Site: brandenburg
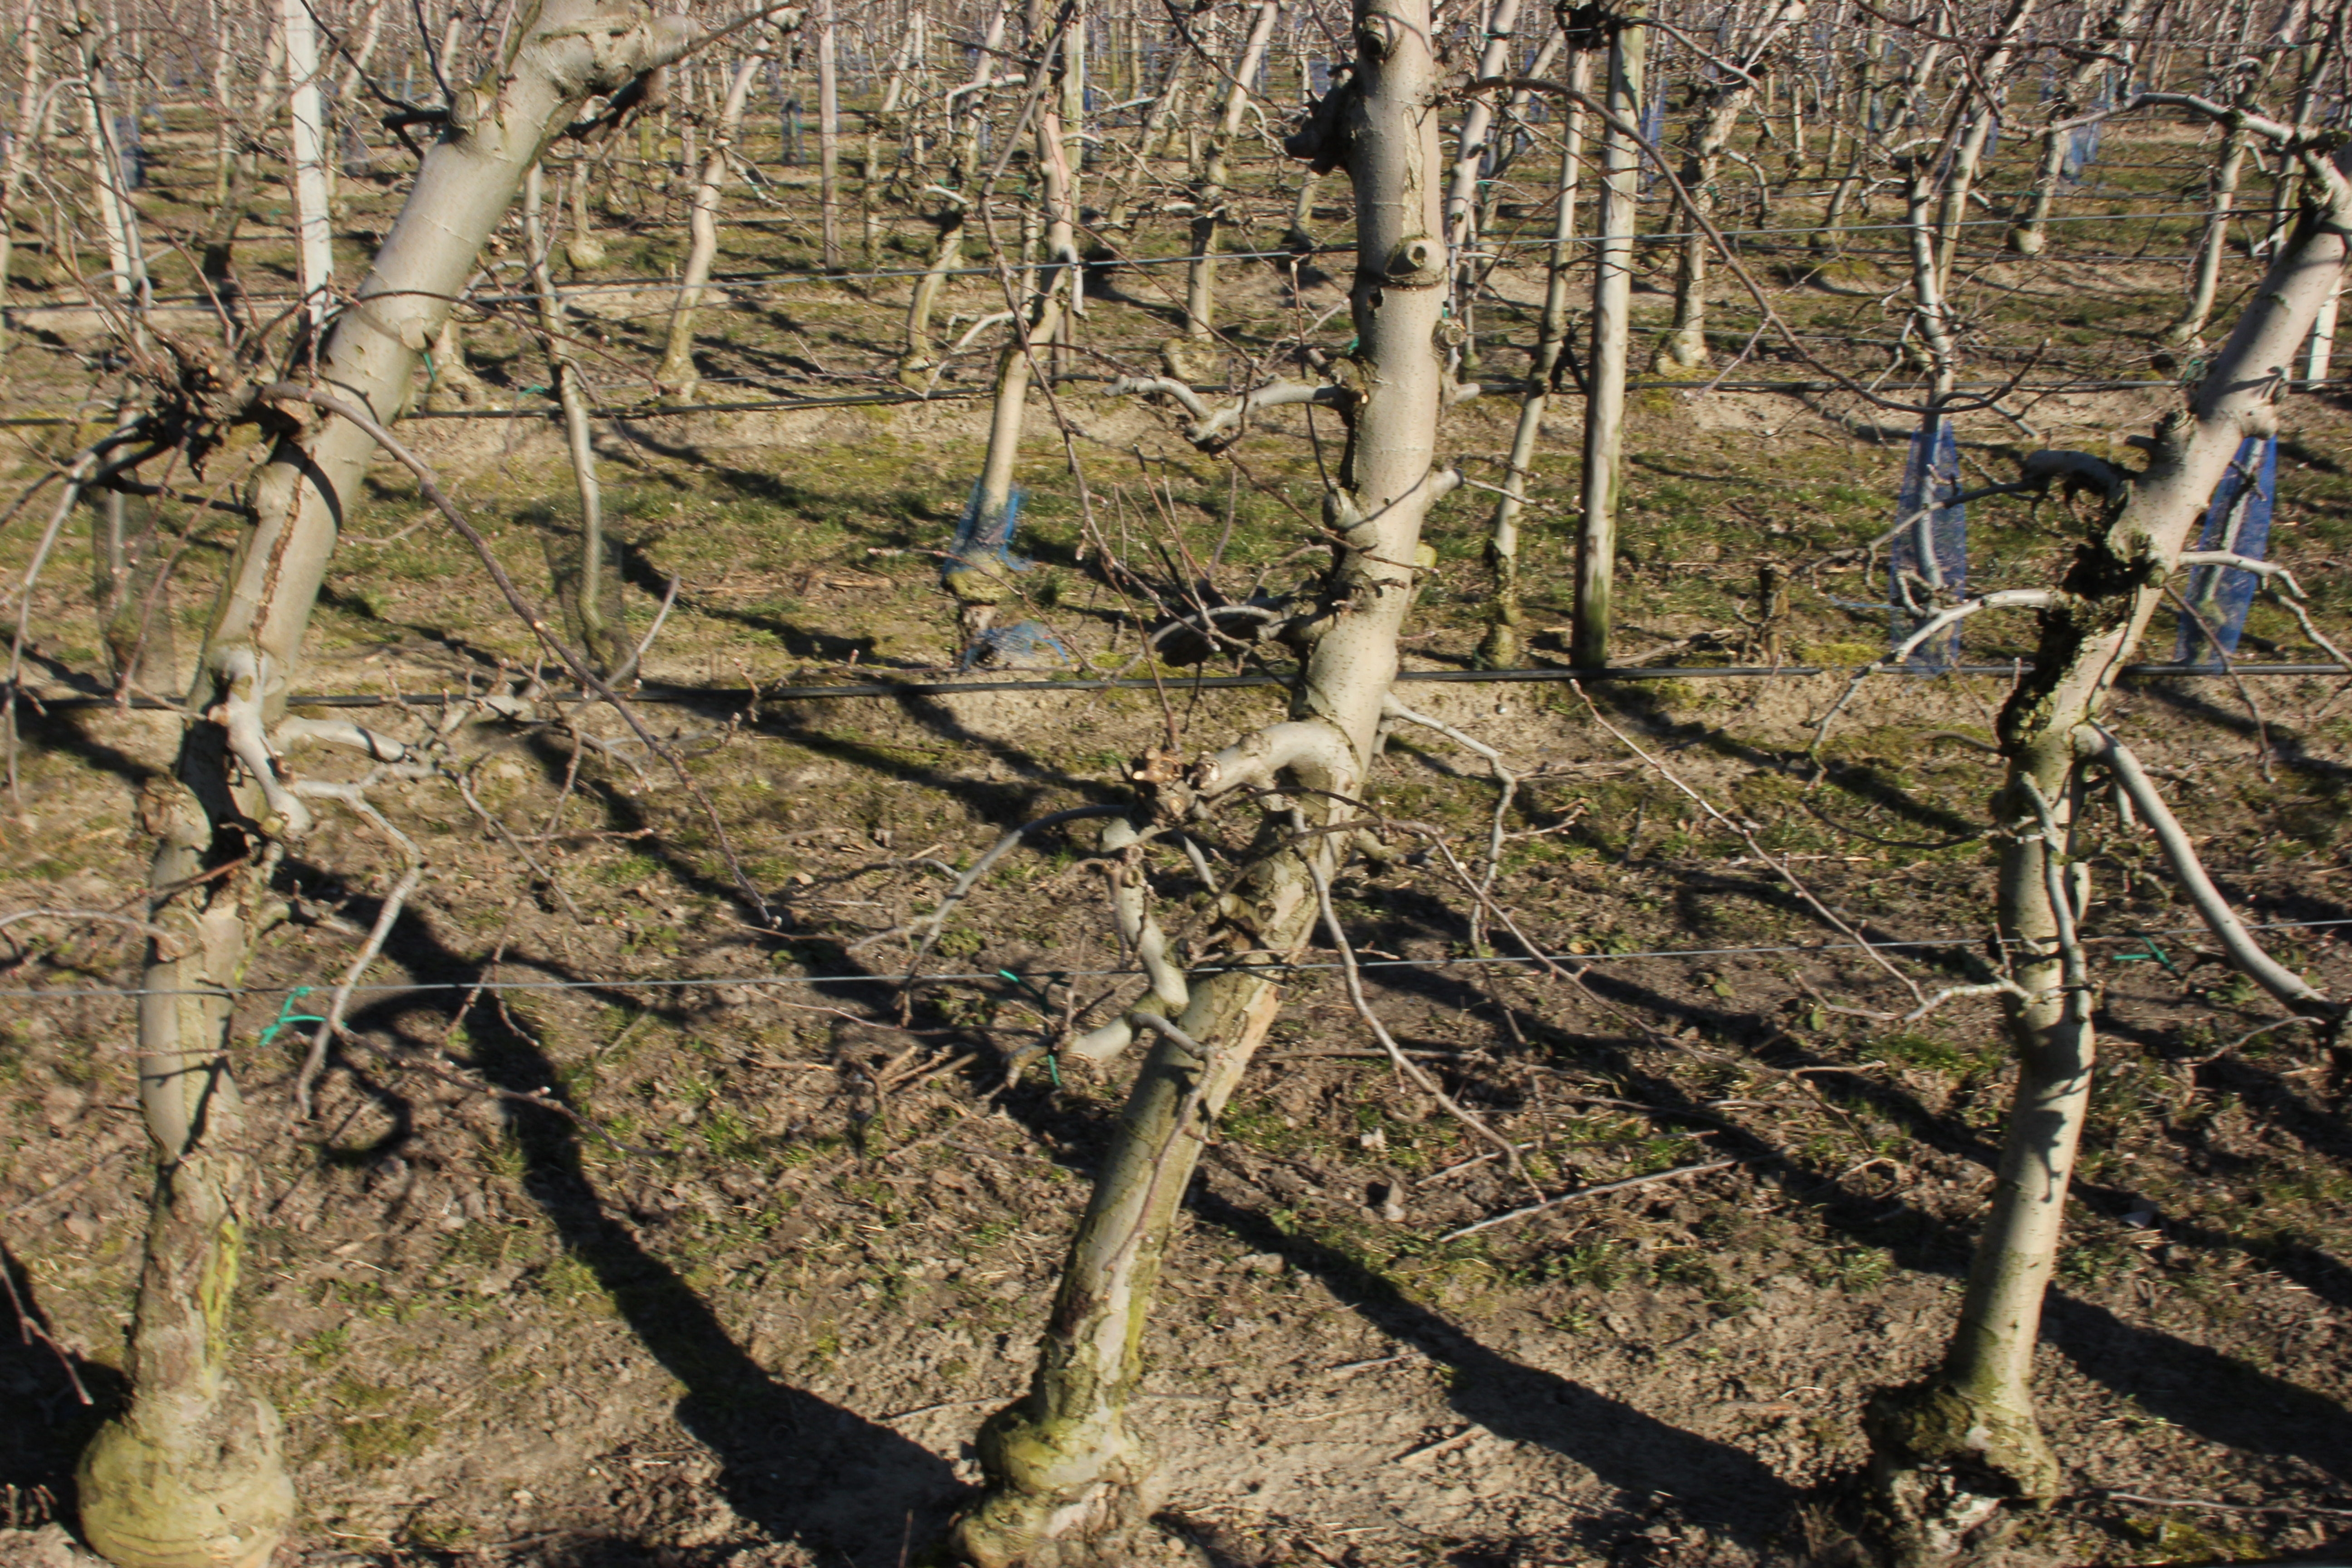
Growth stage (BBCH 03): Bud development